Melbourne Convention and Exhibition Centre

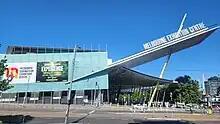
Melbourne Exhibition Centre

The building has become an icon in Melbourne due to the main entrance marked by a prominent tilted metal blade supported by a pair of yellow sticks in combination with the 450 metre urban verandah, parallel to the internal concourse, supported by a forest of smaller sticks. The verandah and the new riverside park make a major contribution to the public realm of the city.